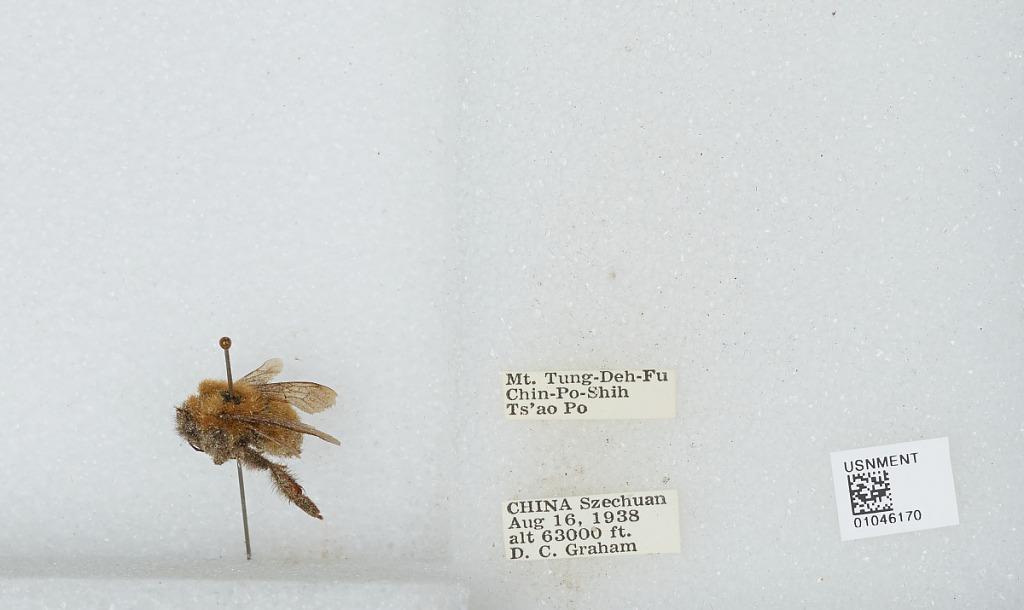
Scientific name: Bombus sp.
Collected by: D. Graham
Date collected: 1938-8-16
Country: China
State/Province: Sichuan
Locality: Mt. Tung-Deh-Fu Chin-Po-Shih Ts'ao Po